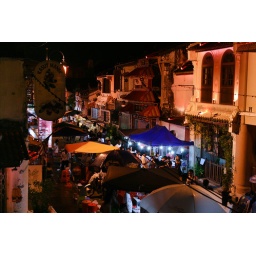
Jonker Walk night market in Melaka, view from 2nd story window of pub